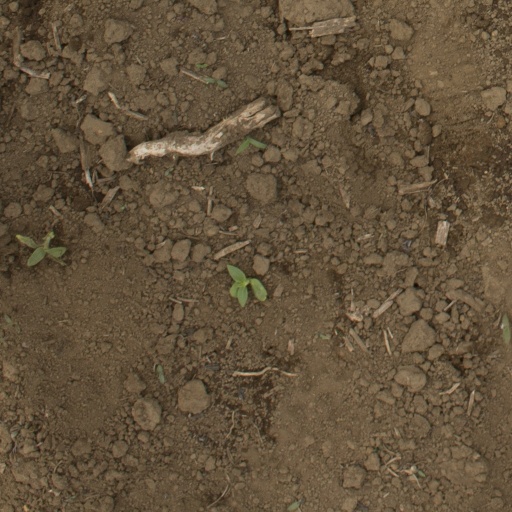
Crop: Jerusalem artichoke